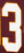
Number: 3